NRW Trophy

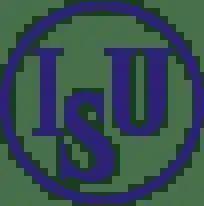

The NRW Trophy (also known as the NRW Summer Trophy or the NRW Autumn Trophy) is an annual international figure skating competition organized by the Skating Union of North Rhine-Westphalia. Since 2007, it has been sanctioned by the Deutsche Eislauf Union and the International Skating Union. It is held every autumn at the Westfalenhallen in Dortmund, Germany. Medals may be awarded in men's singles, women's singles, pair skating, and ice dance. The competition is held in two parts: The Ice Dance Trophy is held in early November, while the Figure Skating Trophy is held for singles and pair skating in late November or early December.